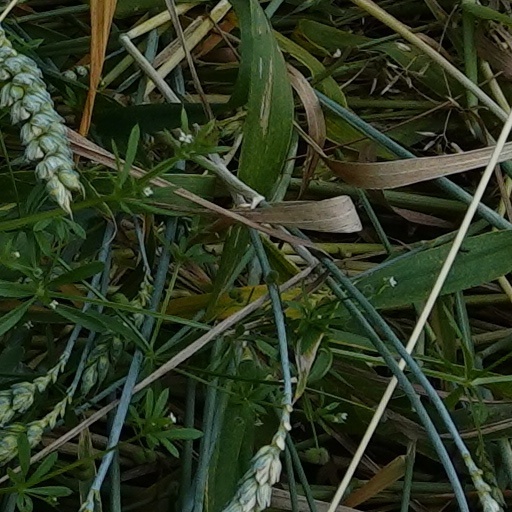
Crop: wheat